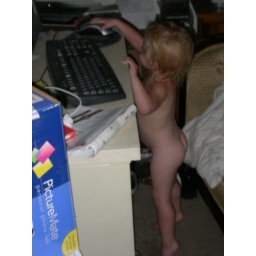
She snuck in the office after her bath to play with the computer.